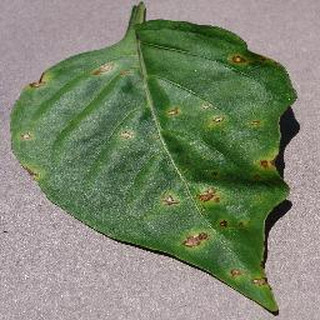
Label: bell_pepper_bacterial_spot